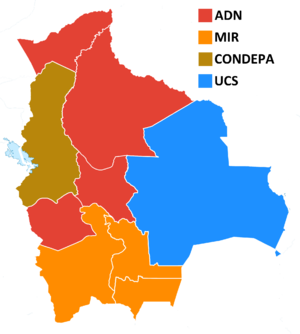
Les élections générales boliviennes de 1997 ont eu lieu le dimanche 1ᵉʳ juin 1997 afin de renouveler le président et le vice-président de la République, ainsi que les 130 sièges de la Chambre des députés et les 27 sièges du Sénat.